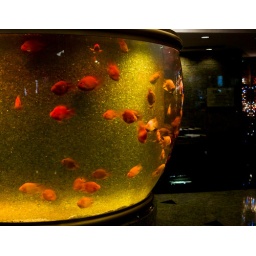
fish bowl in lansheng building, shanghai